Maris Otter

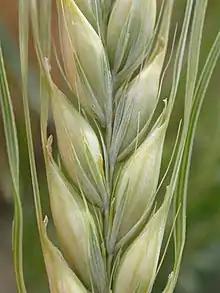
Close-up of an unharvested ear of two row barley, like Maris Otter

Maris Otter is a two-row, autumn sown variety of barley commonly used in the production of malt for the brewing industry. The variety was bred by Dr G D H Bell and his team of plant breeders at the UK's Plant Breeding Institute; the "Maris" part of the name comes from Maris Lane near the institute's home in Trumpington. It was introduced in 1966 and quickly became a dominant variety in the 1970s due to its low nitrogen and superior malting characteristics. By the late-1980s the variety had become unpopular with large breweries and it was removed from the UK National List in 1989.